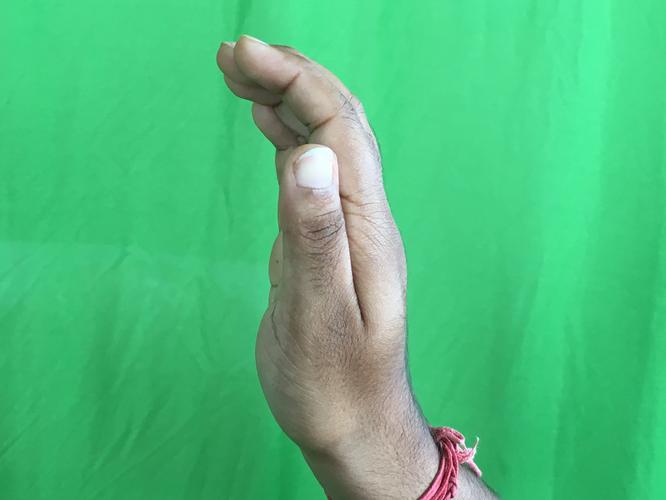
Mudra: Sarpasirsha
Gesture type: single_hand